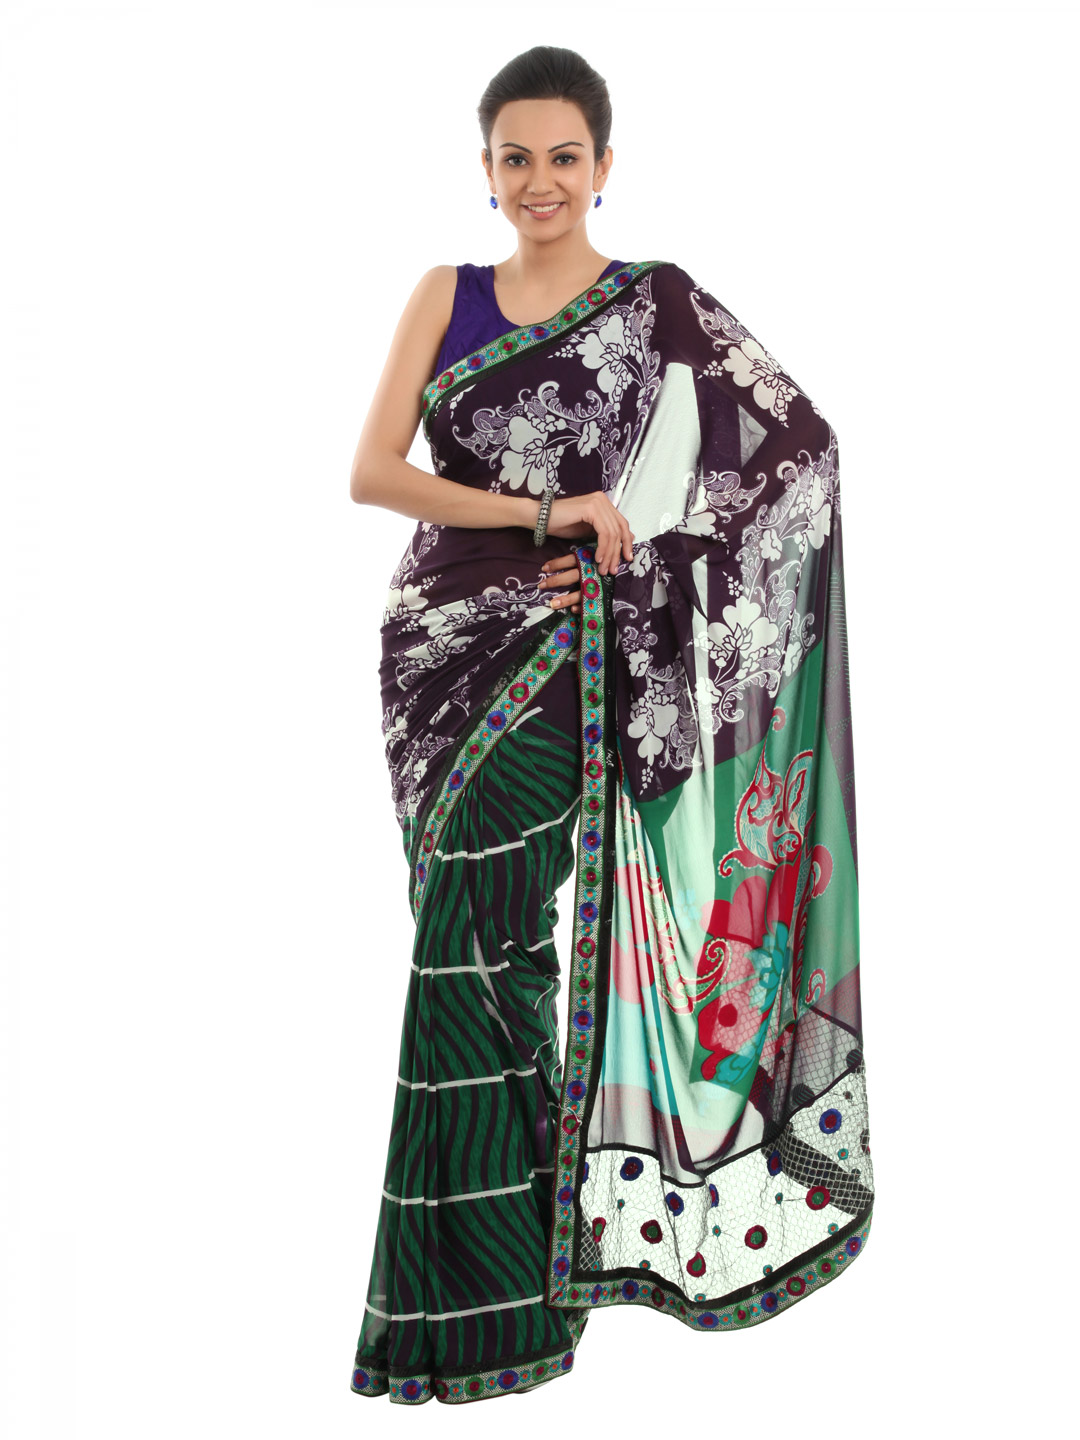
FNF Purple Printed Sari
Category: Apparel / Saree / Sarees
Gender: Women
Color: Purple
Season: Fall 2012
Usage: Ethnic